Allmendingen, Baden-Württemberg

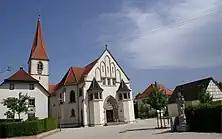
Allmendingen Kirche Maria Himmelfahrt

There are numbers of inhabitants after the respective area of jurisdiction. The figures are census results (¹) or official updates of the Statistical Office of Baden-Württemberg.